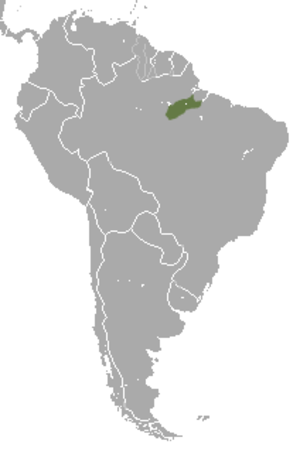
Sølvsilkeabe
Sølvsilkeabes udbredelse
Sølvsilkeaben er en primat i familien af Egernaber. Den når en længde på 20-23 cm med en hale på 30-34 cm og vejer 325-350 g. Arten er sølvgrå på ryggen, cremefarvet på bugen og sort på halen. Ansigtet og ørerne er lyserøde. Dyret lever i flokke, hvor der kun findes et ynglepar. De resterende aber hjælper med at beskytte ungerne.